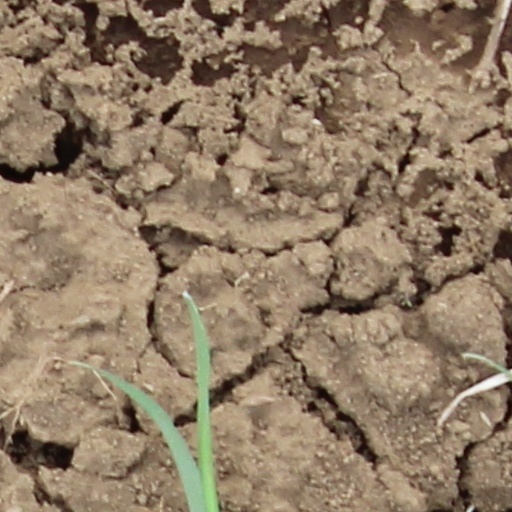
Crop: wheat